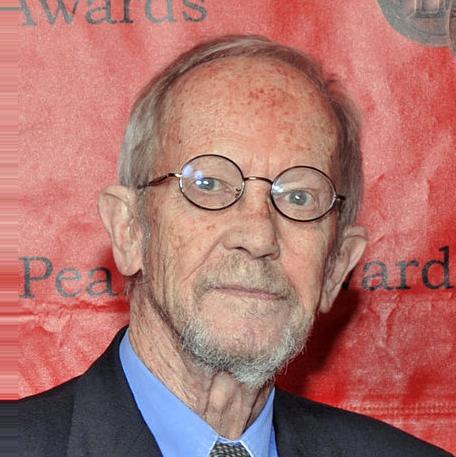
Age: 85